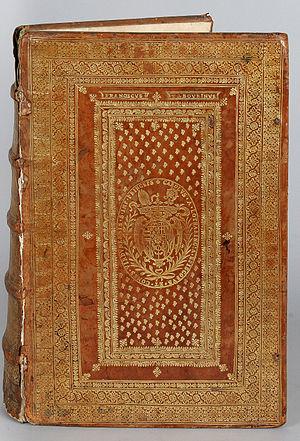
Reliure en veau blond au très riche décor à chaud aux armes de Charles de Lorraine, évêque et comte de Verdun. Date
Charles de Lorraine, né le 18 juillet 1592 à Kœur et mort le 28 avril 1631 à Toulouse, est évêque de Verdun de 1611 à 1623, jésuite de 1622 à sa mort.